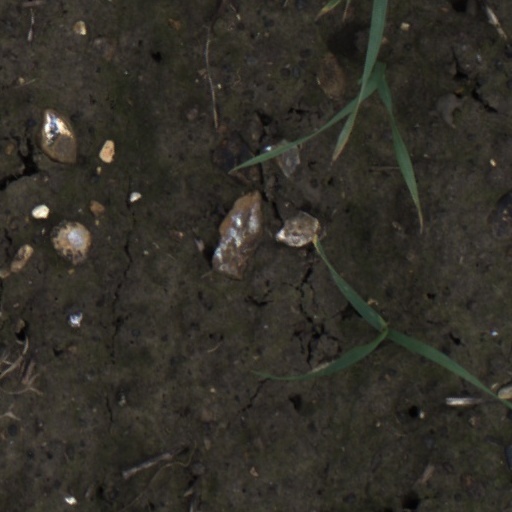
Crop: wheat